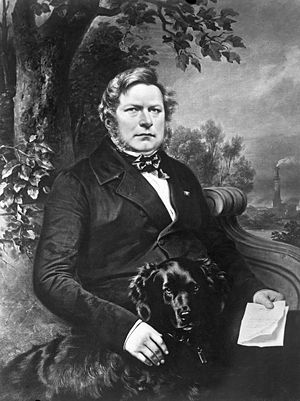
August Borsig
August Borsig.
Johann Friedrich August Borsig var en tysk erhvervsmand og grundlægger af Borsig-værket, der hovedsageligt producerede damplokomotiver.